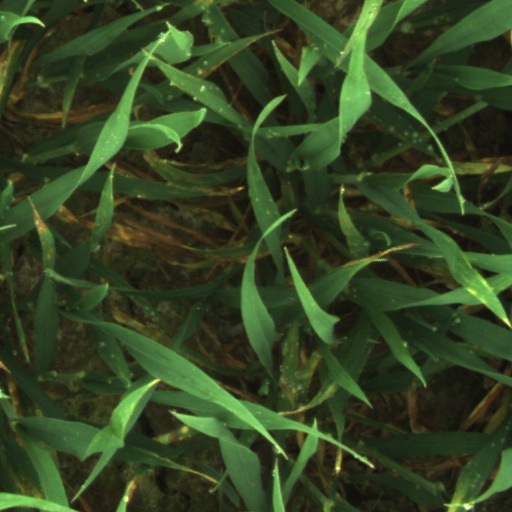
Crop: wheat